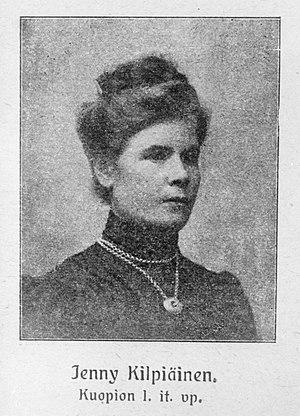
Jenny Maria Upari, née Jenny Maria Kilpiäinen le 30 juillet 1882 à Viipuri et morte le 9 avril 1948 à Sipoo, est une femme politique et syndicaliste finlandaise. Étant l'une des dix-neuf premières femmes élues au Parlement finlandais, elle est l'une des dix-neuf premières femmes au monde à siéger dans une assemblée législative nationale.